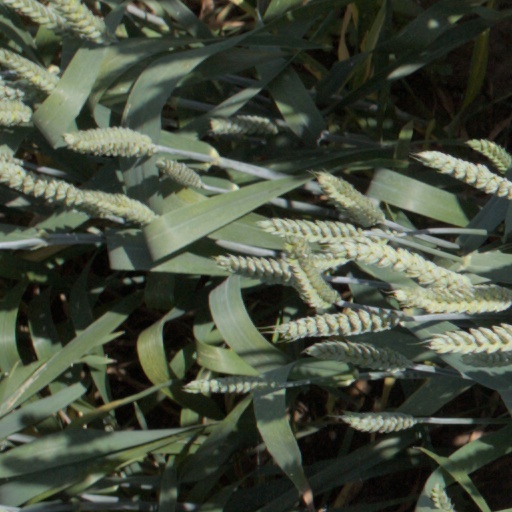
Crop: wheat